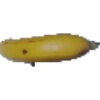
Label: Banana 1